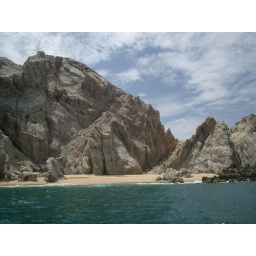
lover's beach...Rob found a great hat made of paper in the water here that I wore the rest of the time, made in China